Weeping Angel

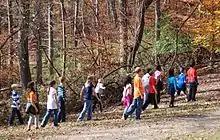
Steven Moffat attributed the appeal of the Weeping Angels to games like Grandmother's Footsteps.

The Weeping Angels have been consistently popular antagonists, with various reviews and polls ranking them as being among the most terrifying monsters in the series's history. Huw Fullerton, writing for the "Radio Times", stated that the Angels are "genuinely disturbing", highlighting their specific style of movement in aiding in this. In "Envisioning Legality", Penny Crofts stated that the Angels acted as terrifying antagonists due to them turning a victim's own bodily functions and flaws, such as blinking, against them. Noel McDermott, a psychotherapist, stated that the Weeping Angels invoked fear in viewers due to how the mind handled threat assessment, with the Weeping Angels constantly being in peripheral vision in episodes of the series enhancing that feeling. Creator Steven Moffat attributed their appeal to childhood games such as Grandmother's Footsteps and the notion that any stone statue might secretly be a disguised Weeping Angel.